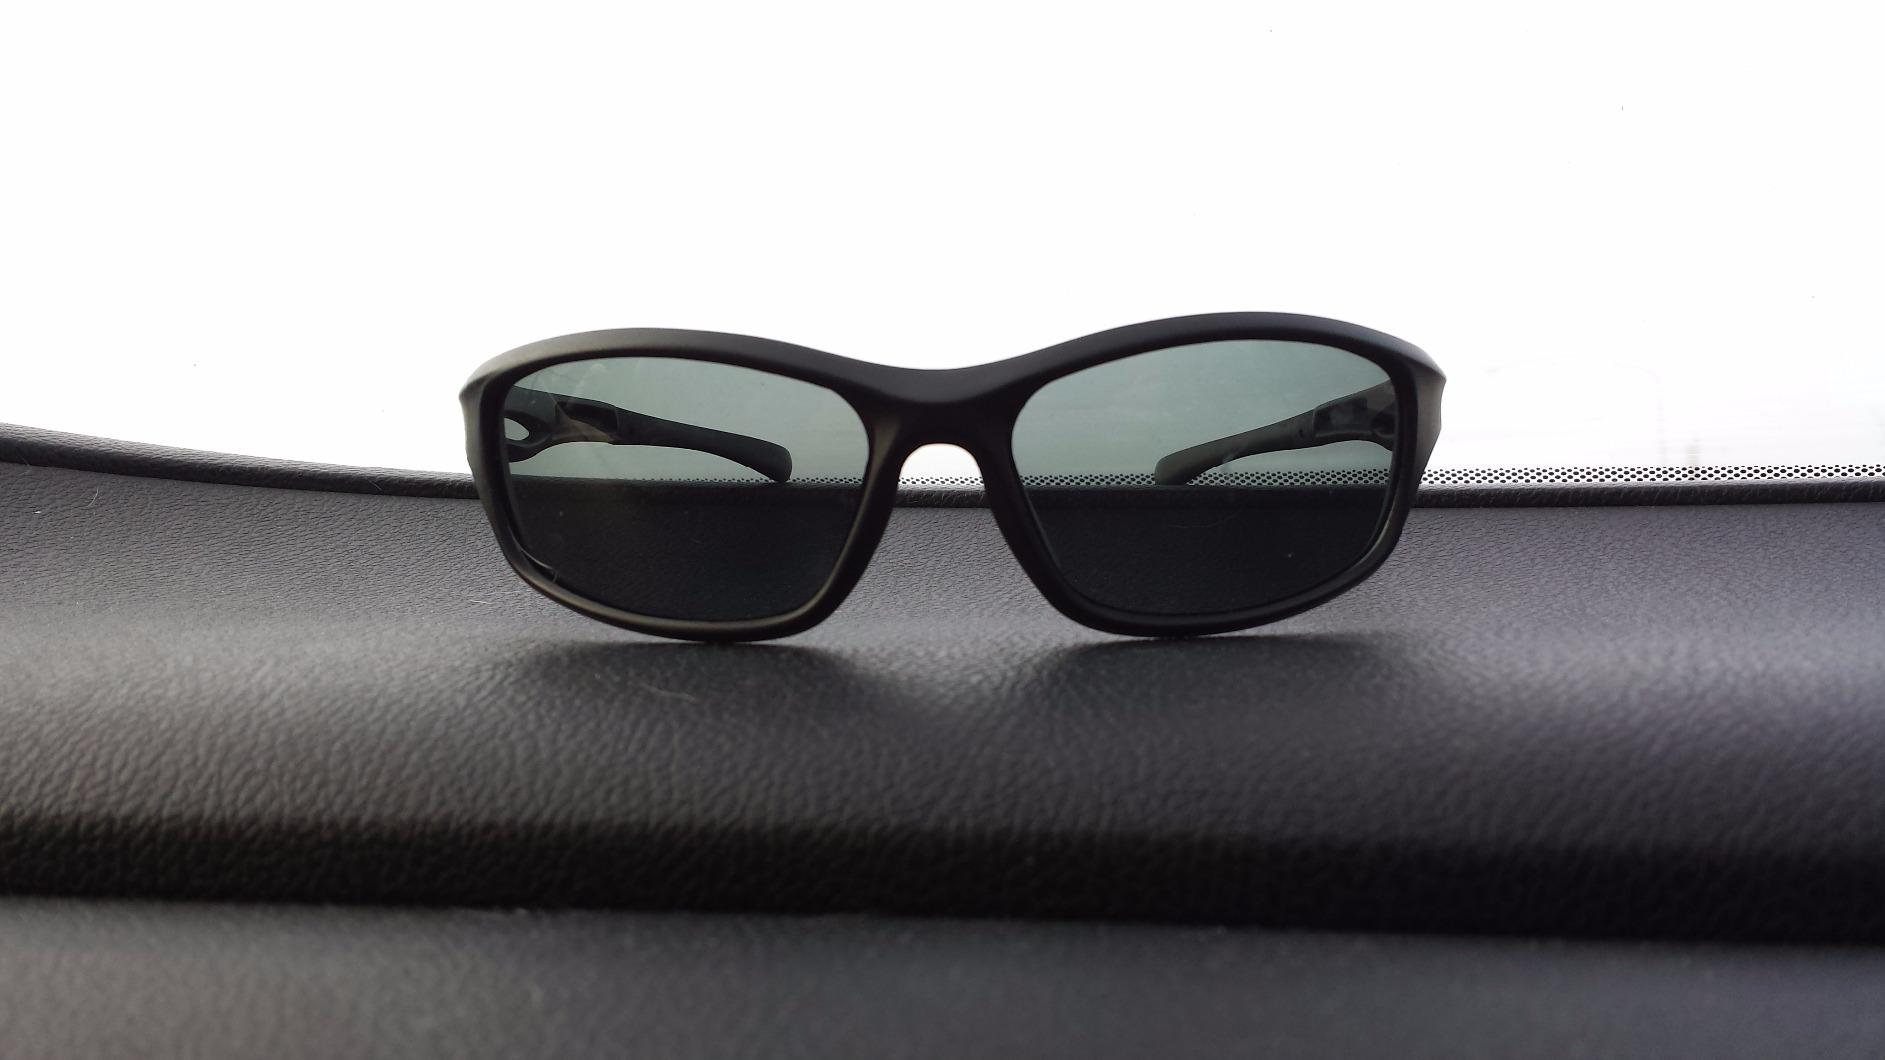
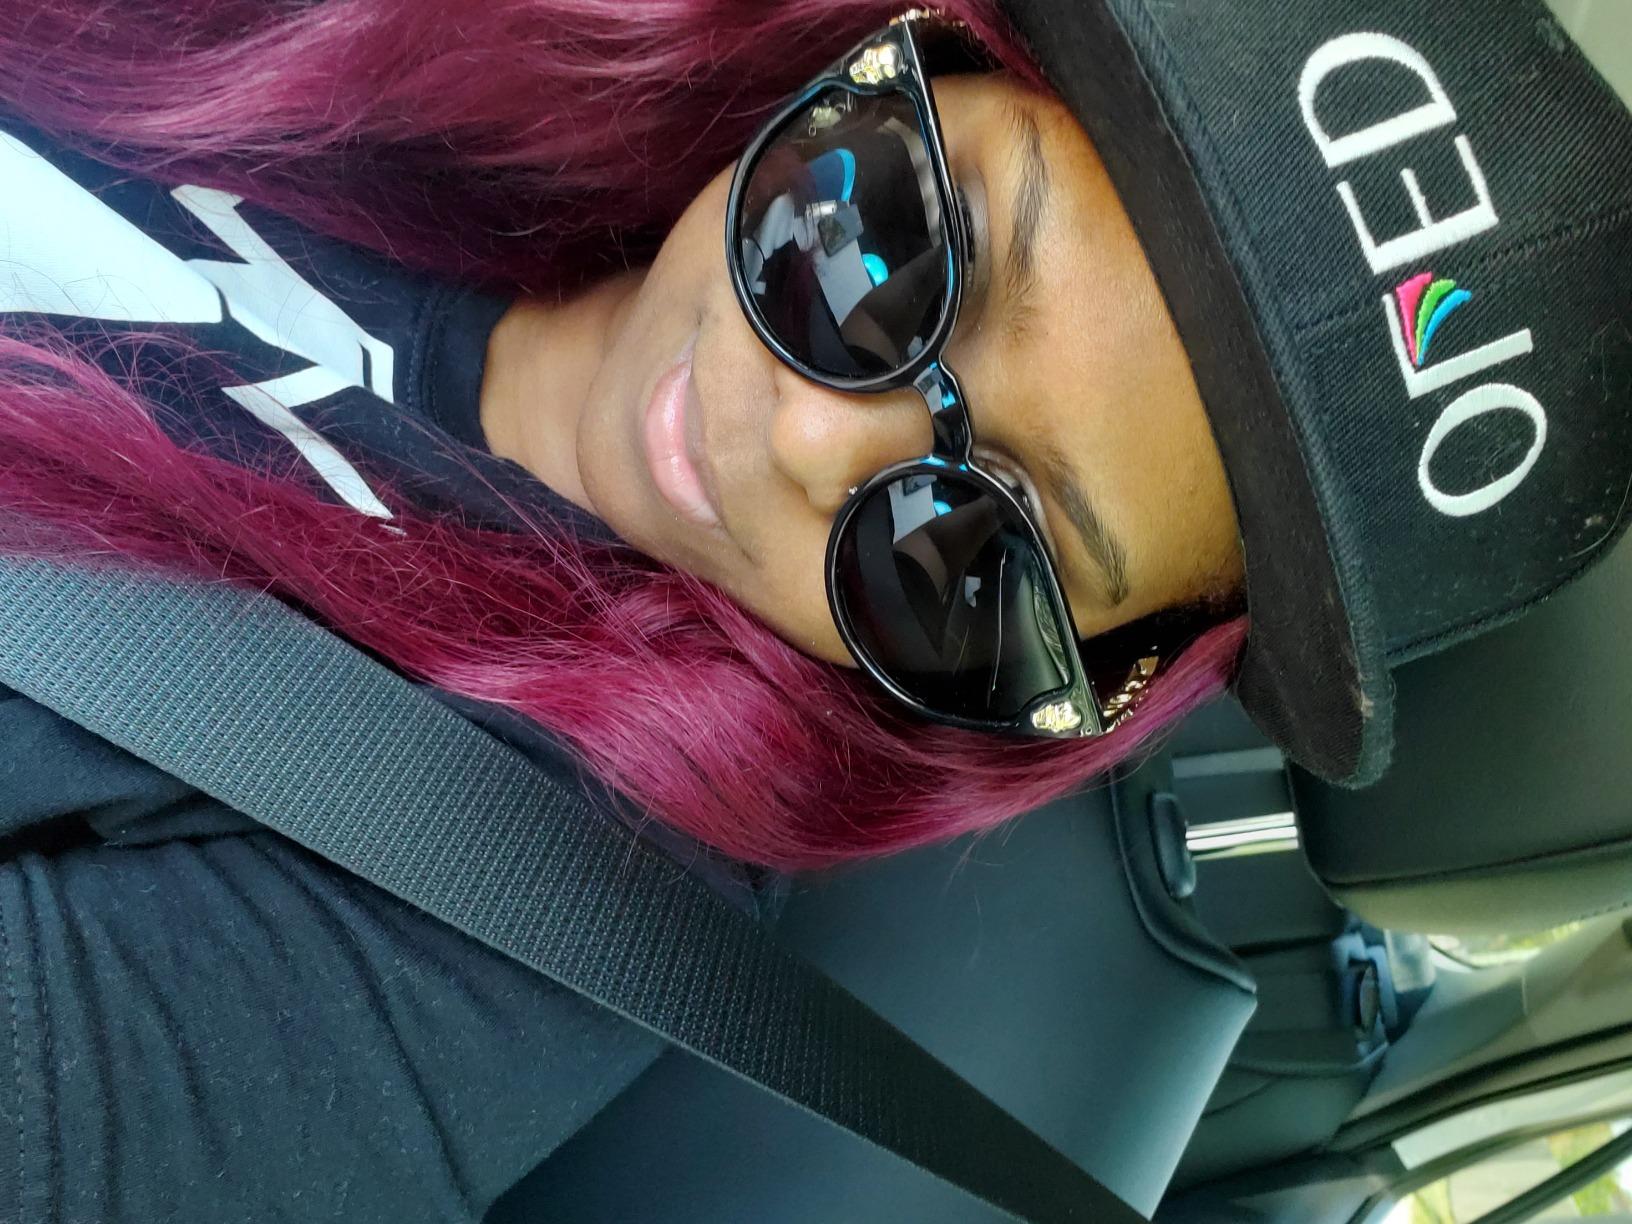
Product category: accessories_sunglasses
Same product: no